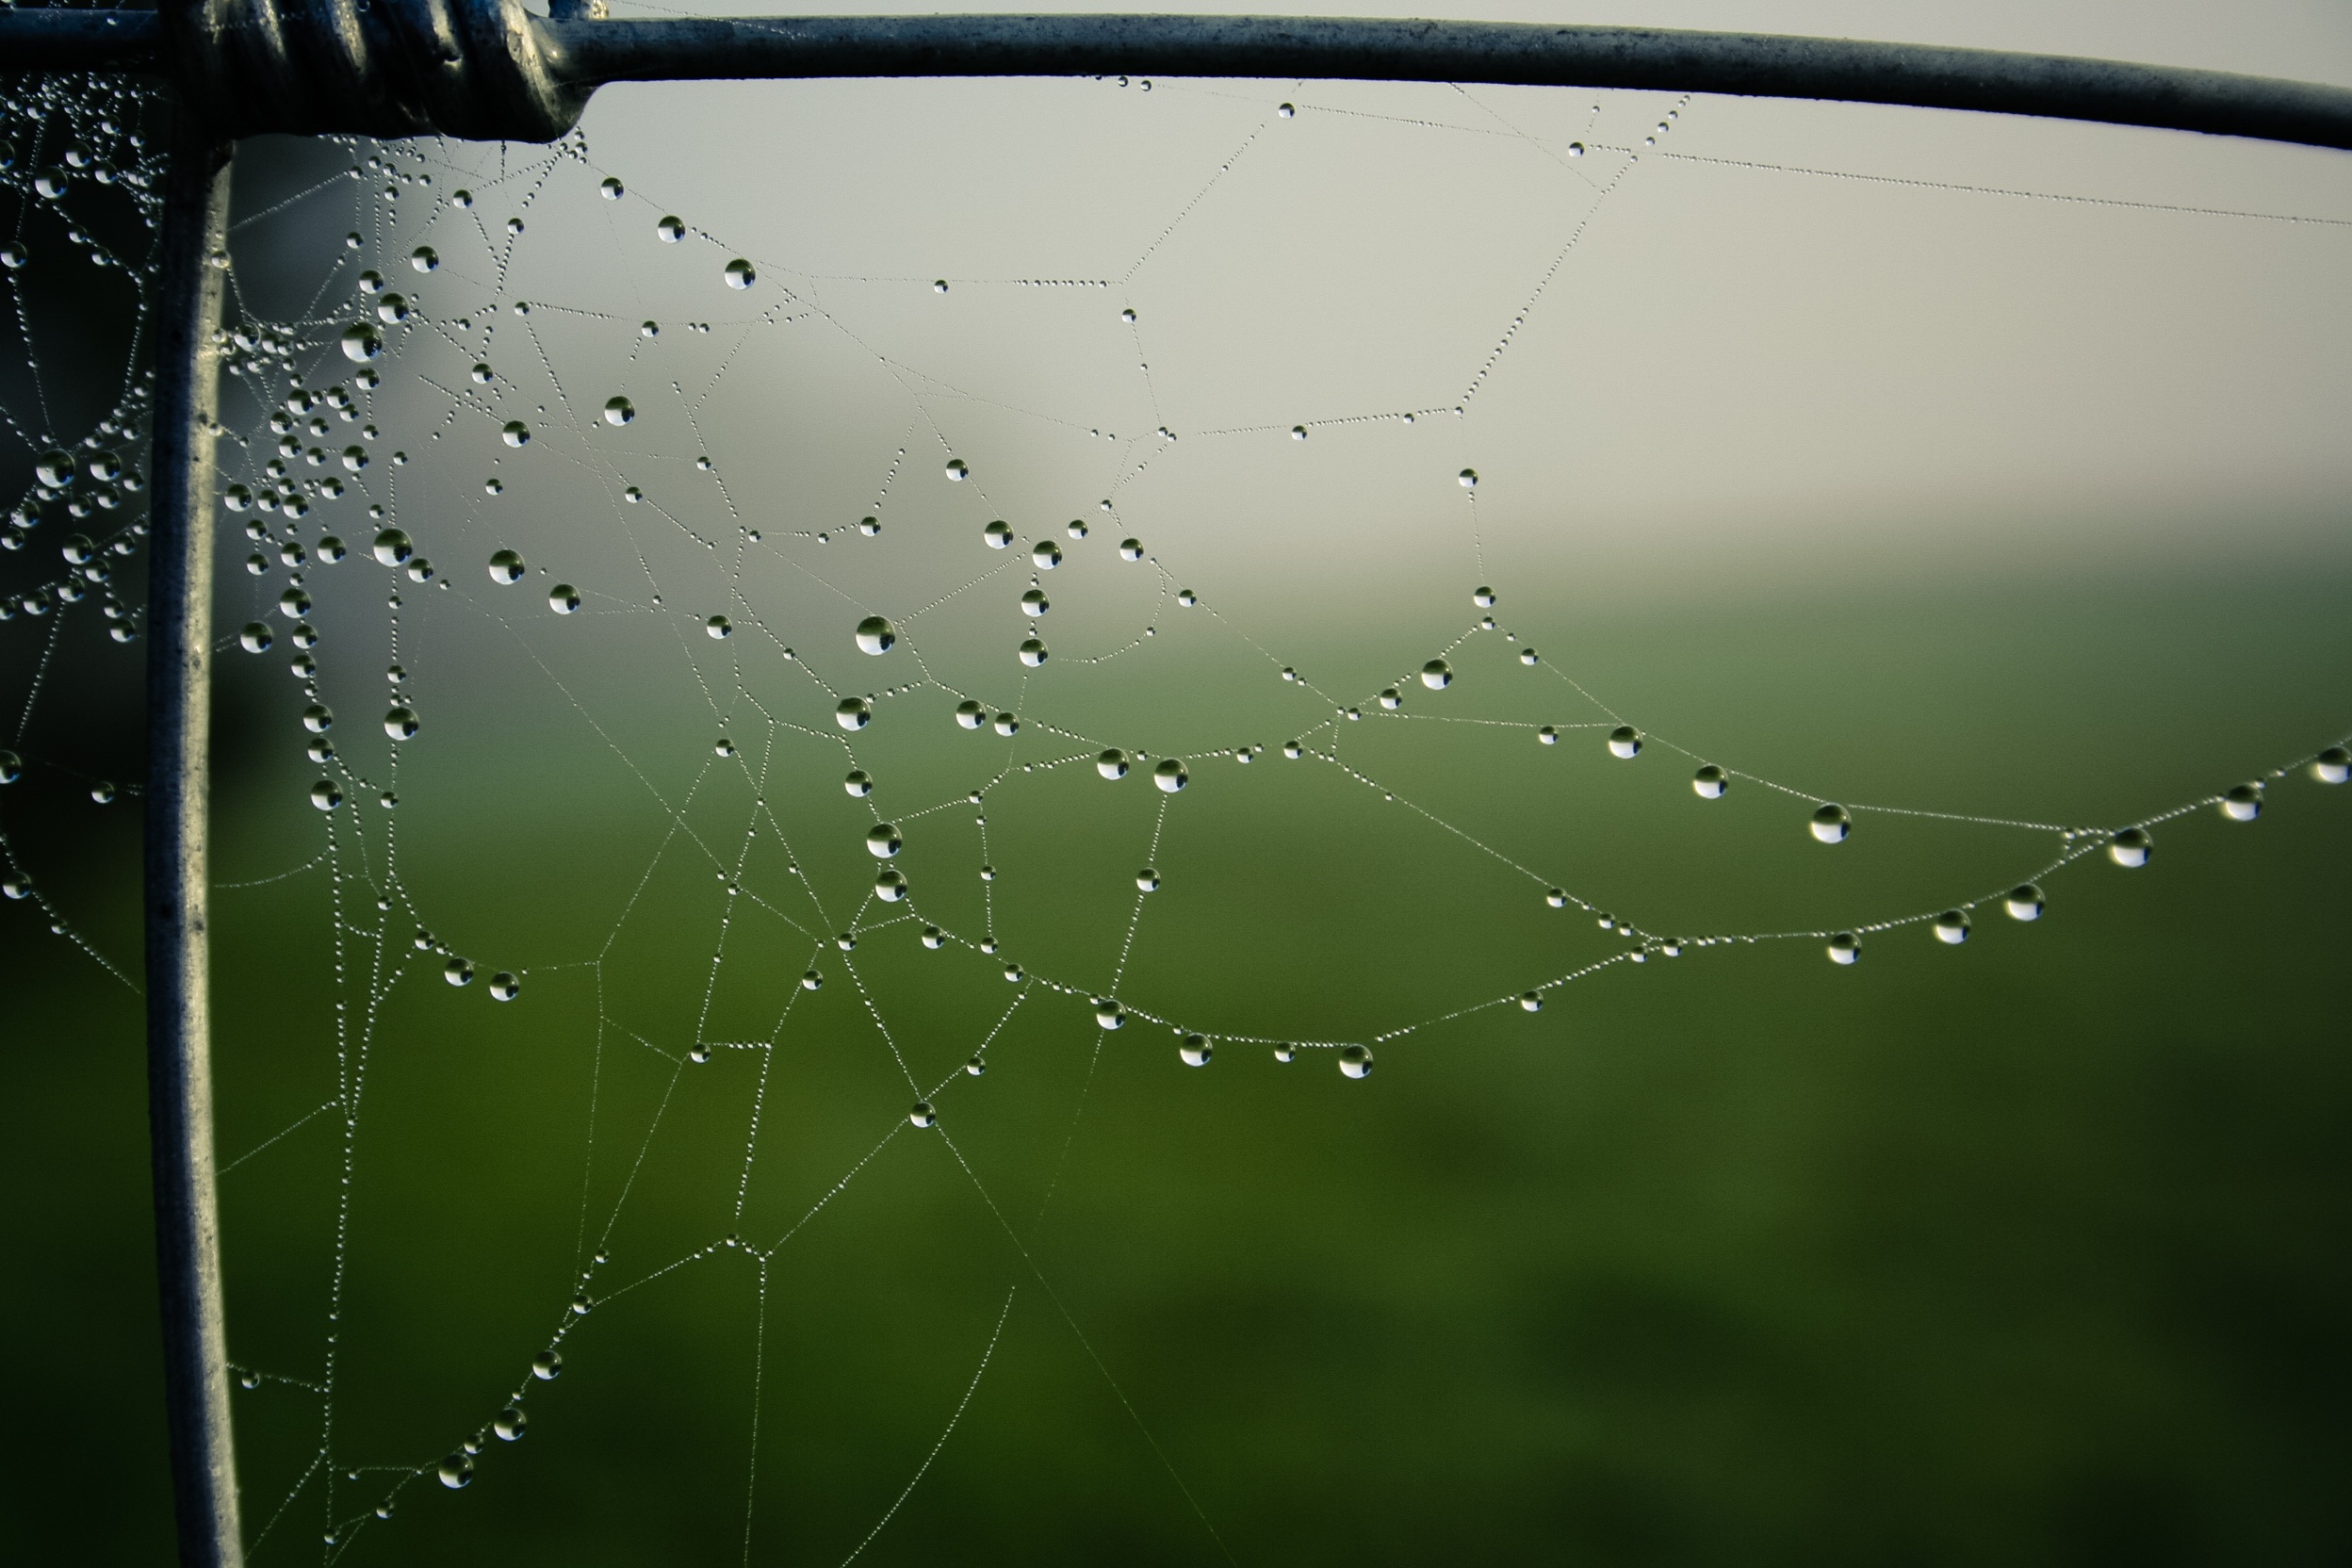
water, dew, wing, fence, fog, sunlight, green, autumn, material, circle, invertebrate, spider web, cobweb, close up, spider, arachnid, network, moisture, macro photography